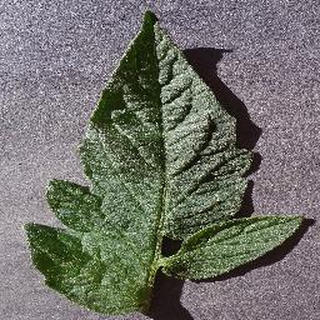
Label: healthy_tomato